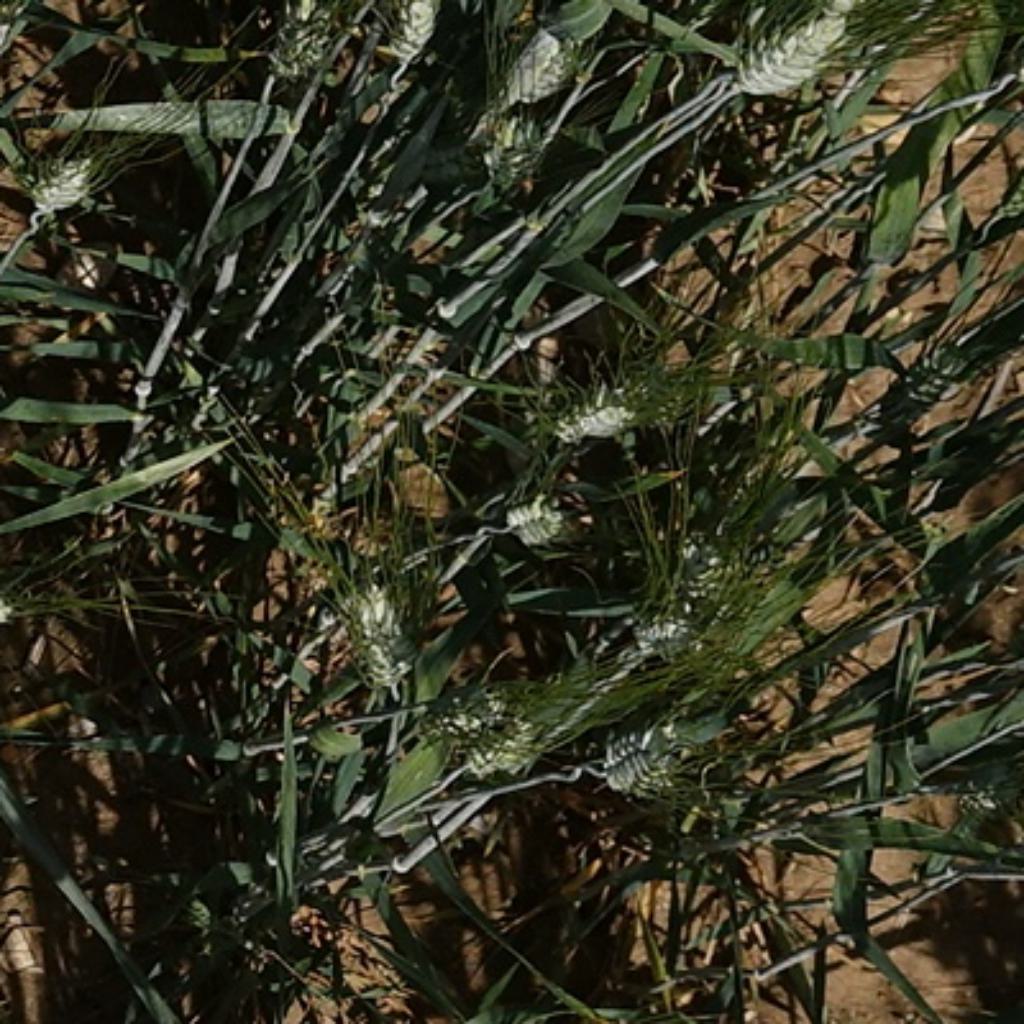
Country: France
Location: Gréoux
Wheat development stage: Filling